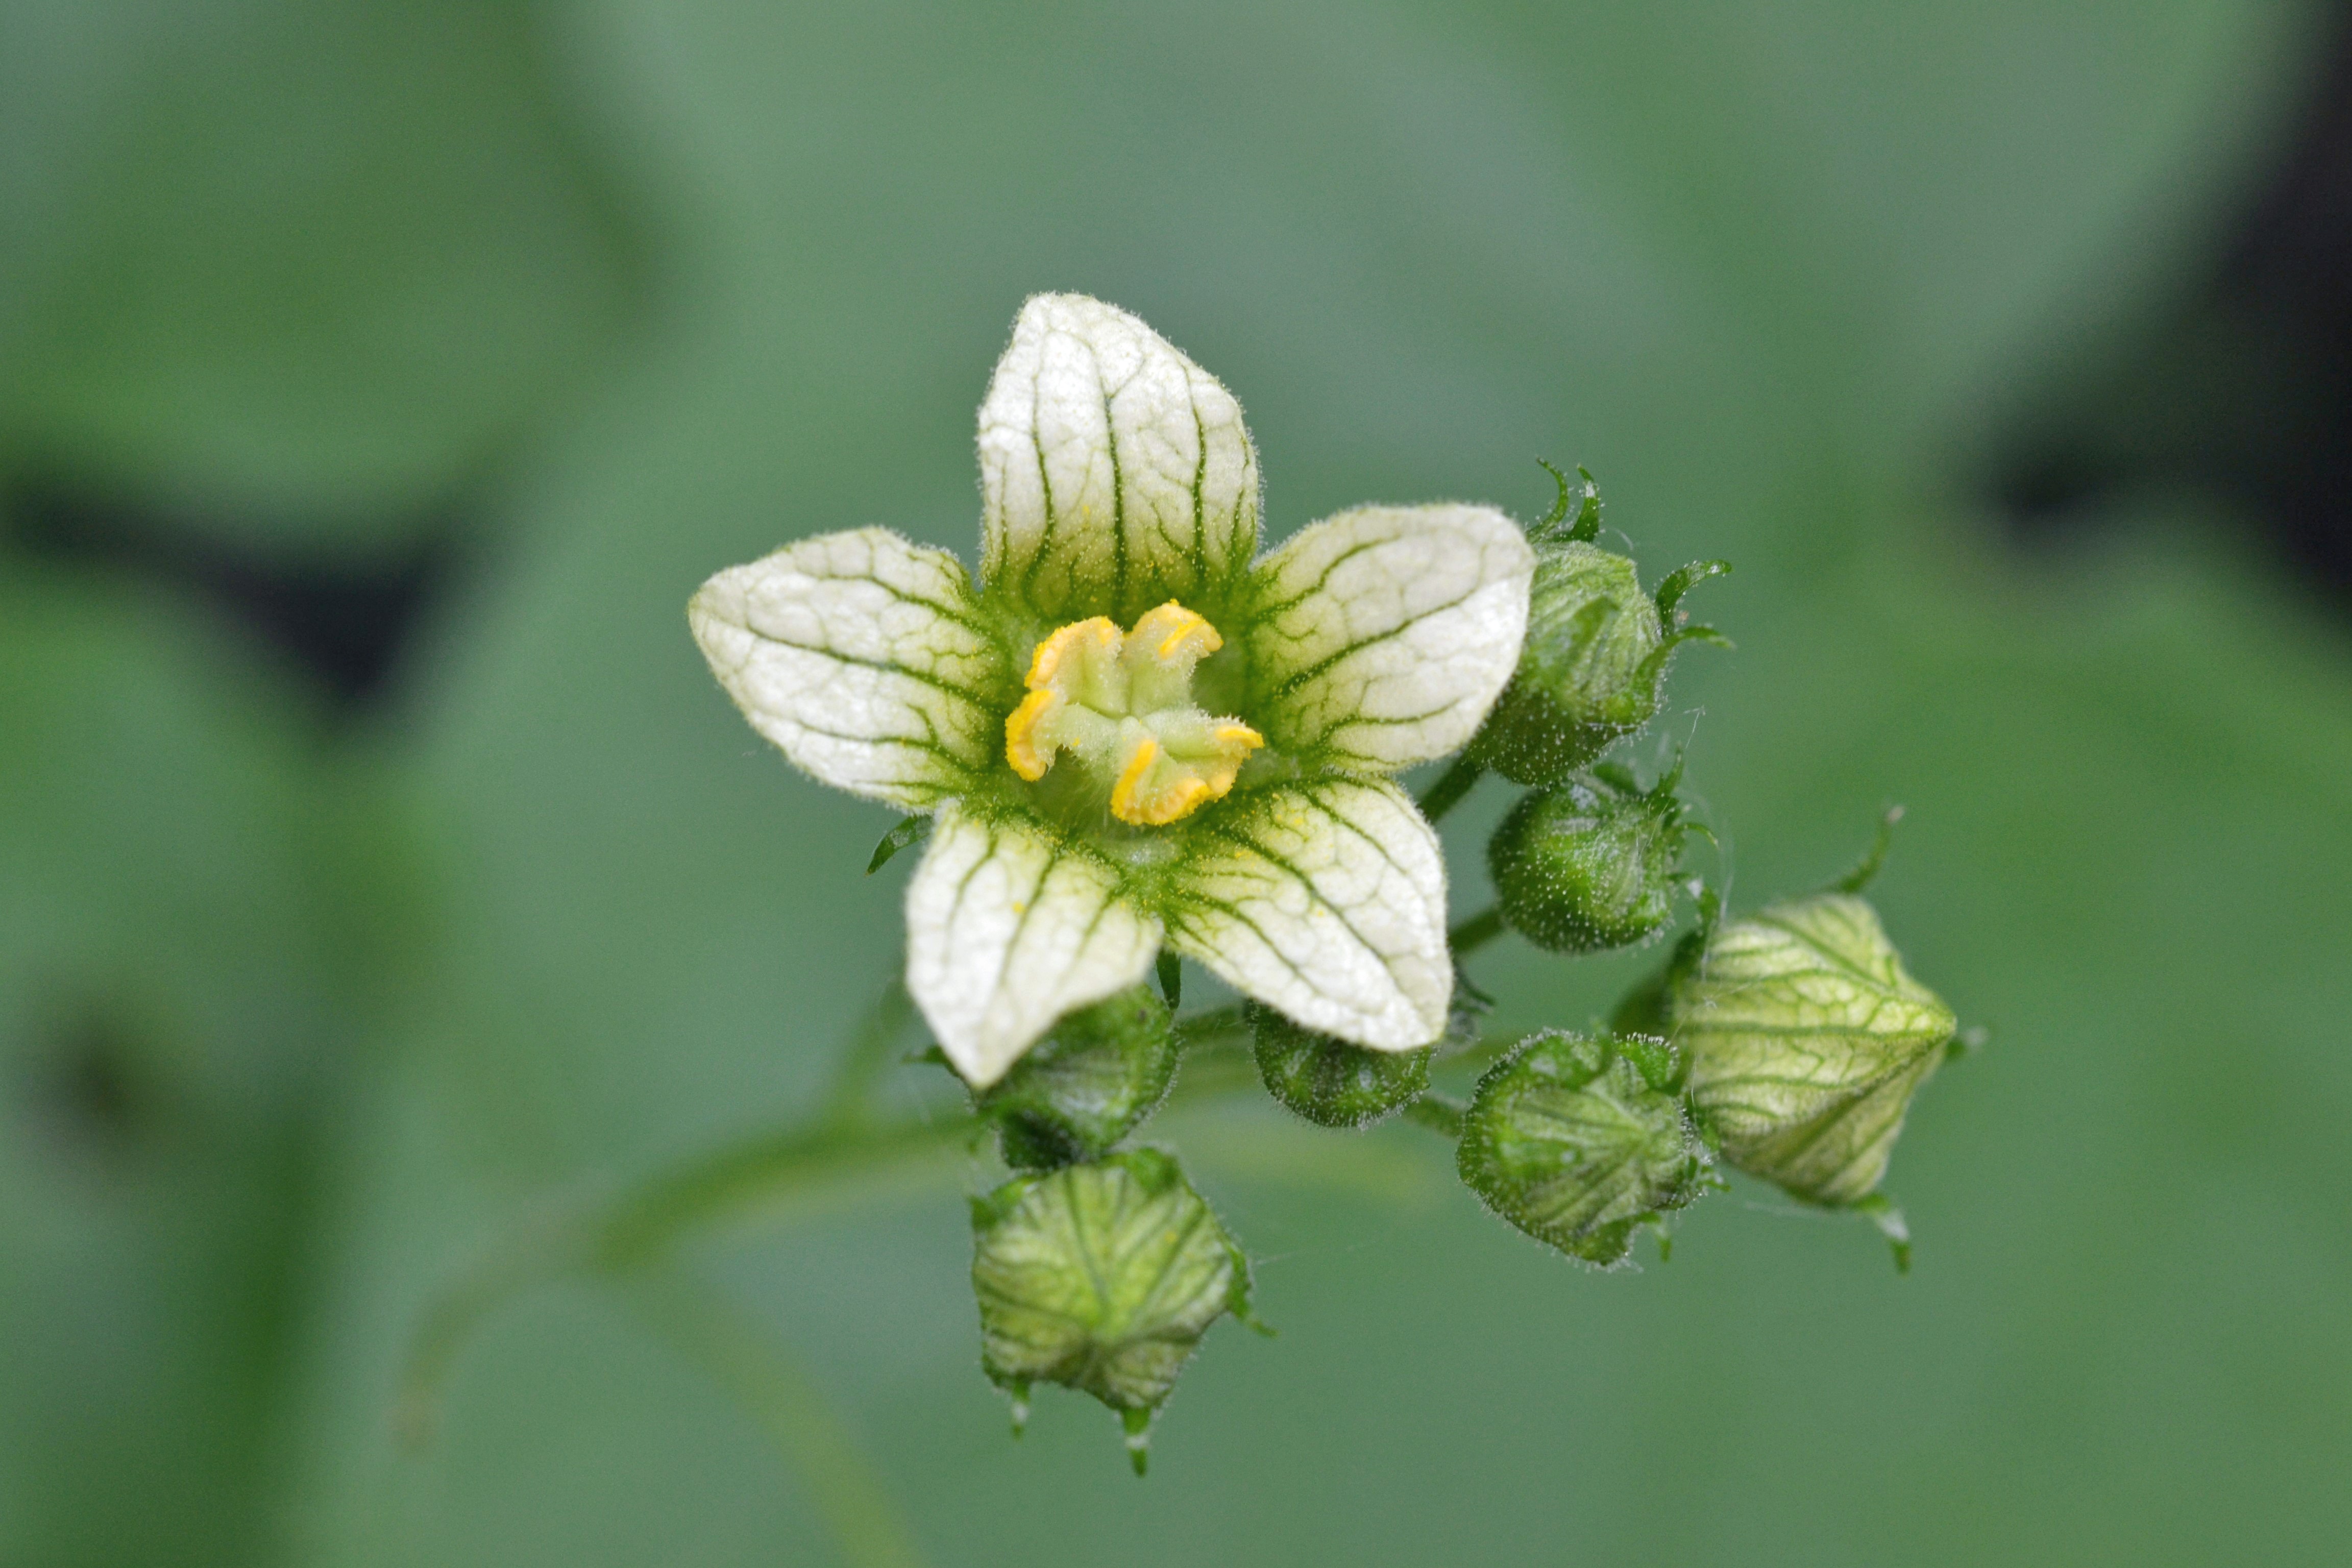
nature, blossom, plant, photography, leaf, flower, bloom, spring, green, produce, botany, garden, flora, wildflower, close up, bud, macro photography, white blossom, flowering plant, plant stem, land plant